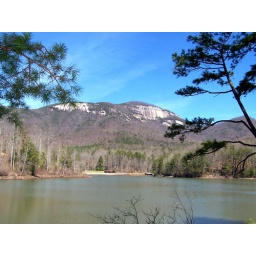
The State Park lake that will be covered with swimmers and boats in summer.